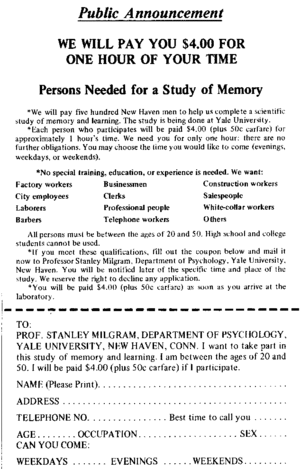
Expérience de Milgram
L’expérience de Milgram est une expérience de psychologie publiée en 1963 par le psychologue américain Stanley Milgram. Cette expérience évalue le degré d'obéissance d'un individu devant une autorité qu'il juge légitime et permet d'analyser le processus de soumission à l'autorité, notamment quand elle induit des actions qui posent des problèmes de conscience au sujet.